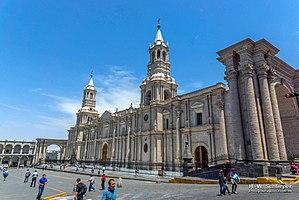
Le baroque andin est un mouvement artistique apparu en Amérique du Sud entre 1680 et 1780, pendant la vice-royauté du Pérou. Ce style est localisé géographiquement entre Arequipa et le lac Titicaca dans ce qui est aujourd'hui le Pérou et la Bolivie.
La cathédrale d'Arequipa dans le sud du Pérou est considérée comme l'un des premiers monuments religieux du XVIIᵉ siècle dans la ville.
Arequipa est la capitale de la région péruvienne du même nom, et la deuxième ville du pays par le nombre d'habitants. La ville est située à 2 335 mètres d'altitude, au pied des volcans Misti et Chachani, dans les Andes péruviennes.